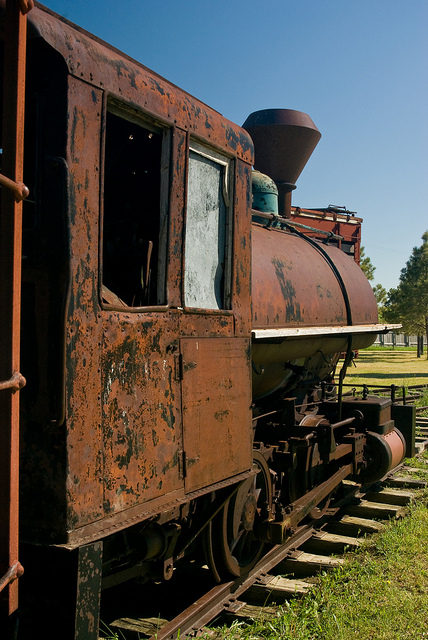
An old rusted train engine on train tracks.

A photo of an old, rusty train sitting on tracks.

an old rusty train sitting on the tracks

A vintage train sits on wooden tracks in a field.

a close up of a train on a train track